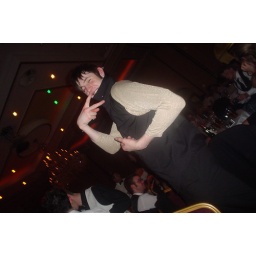
Baird in some girls clothes